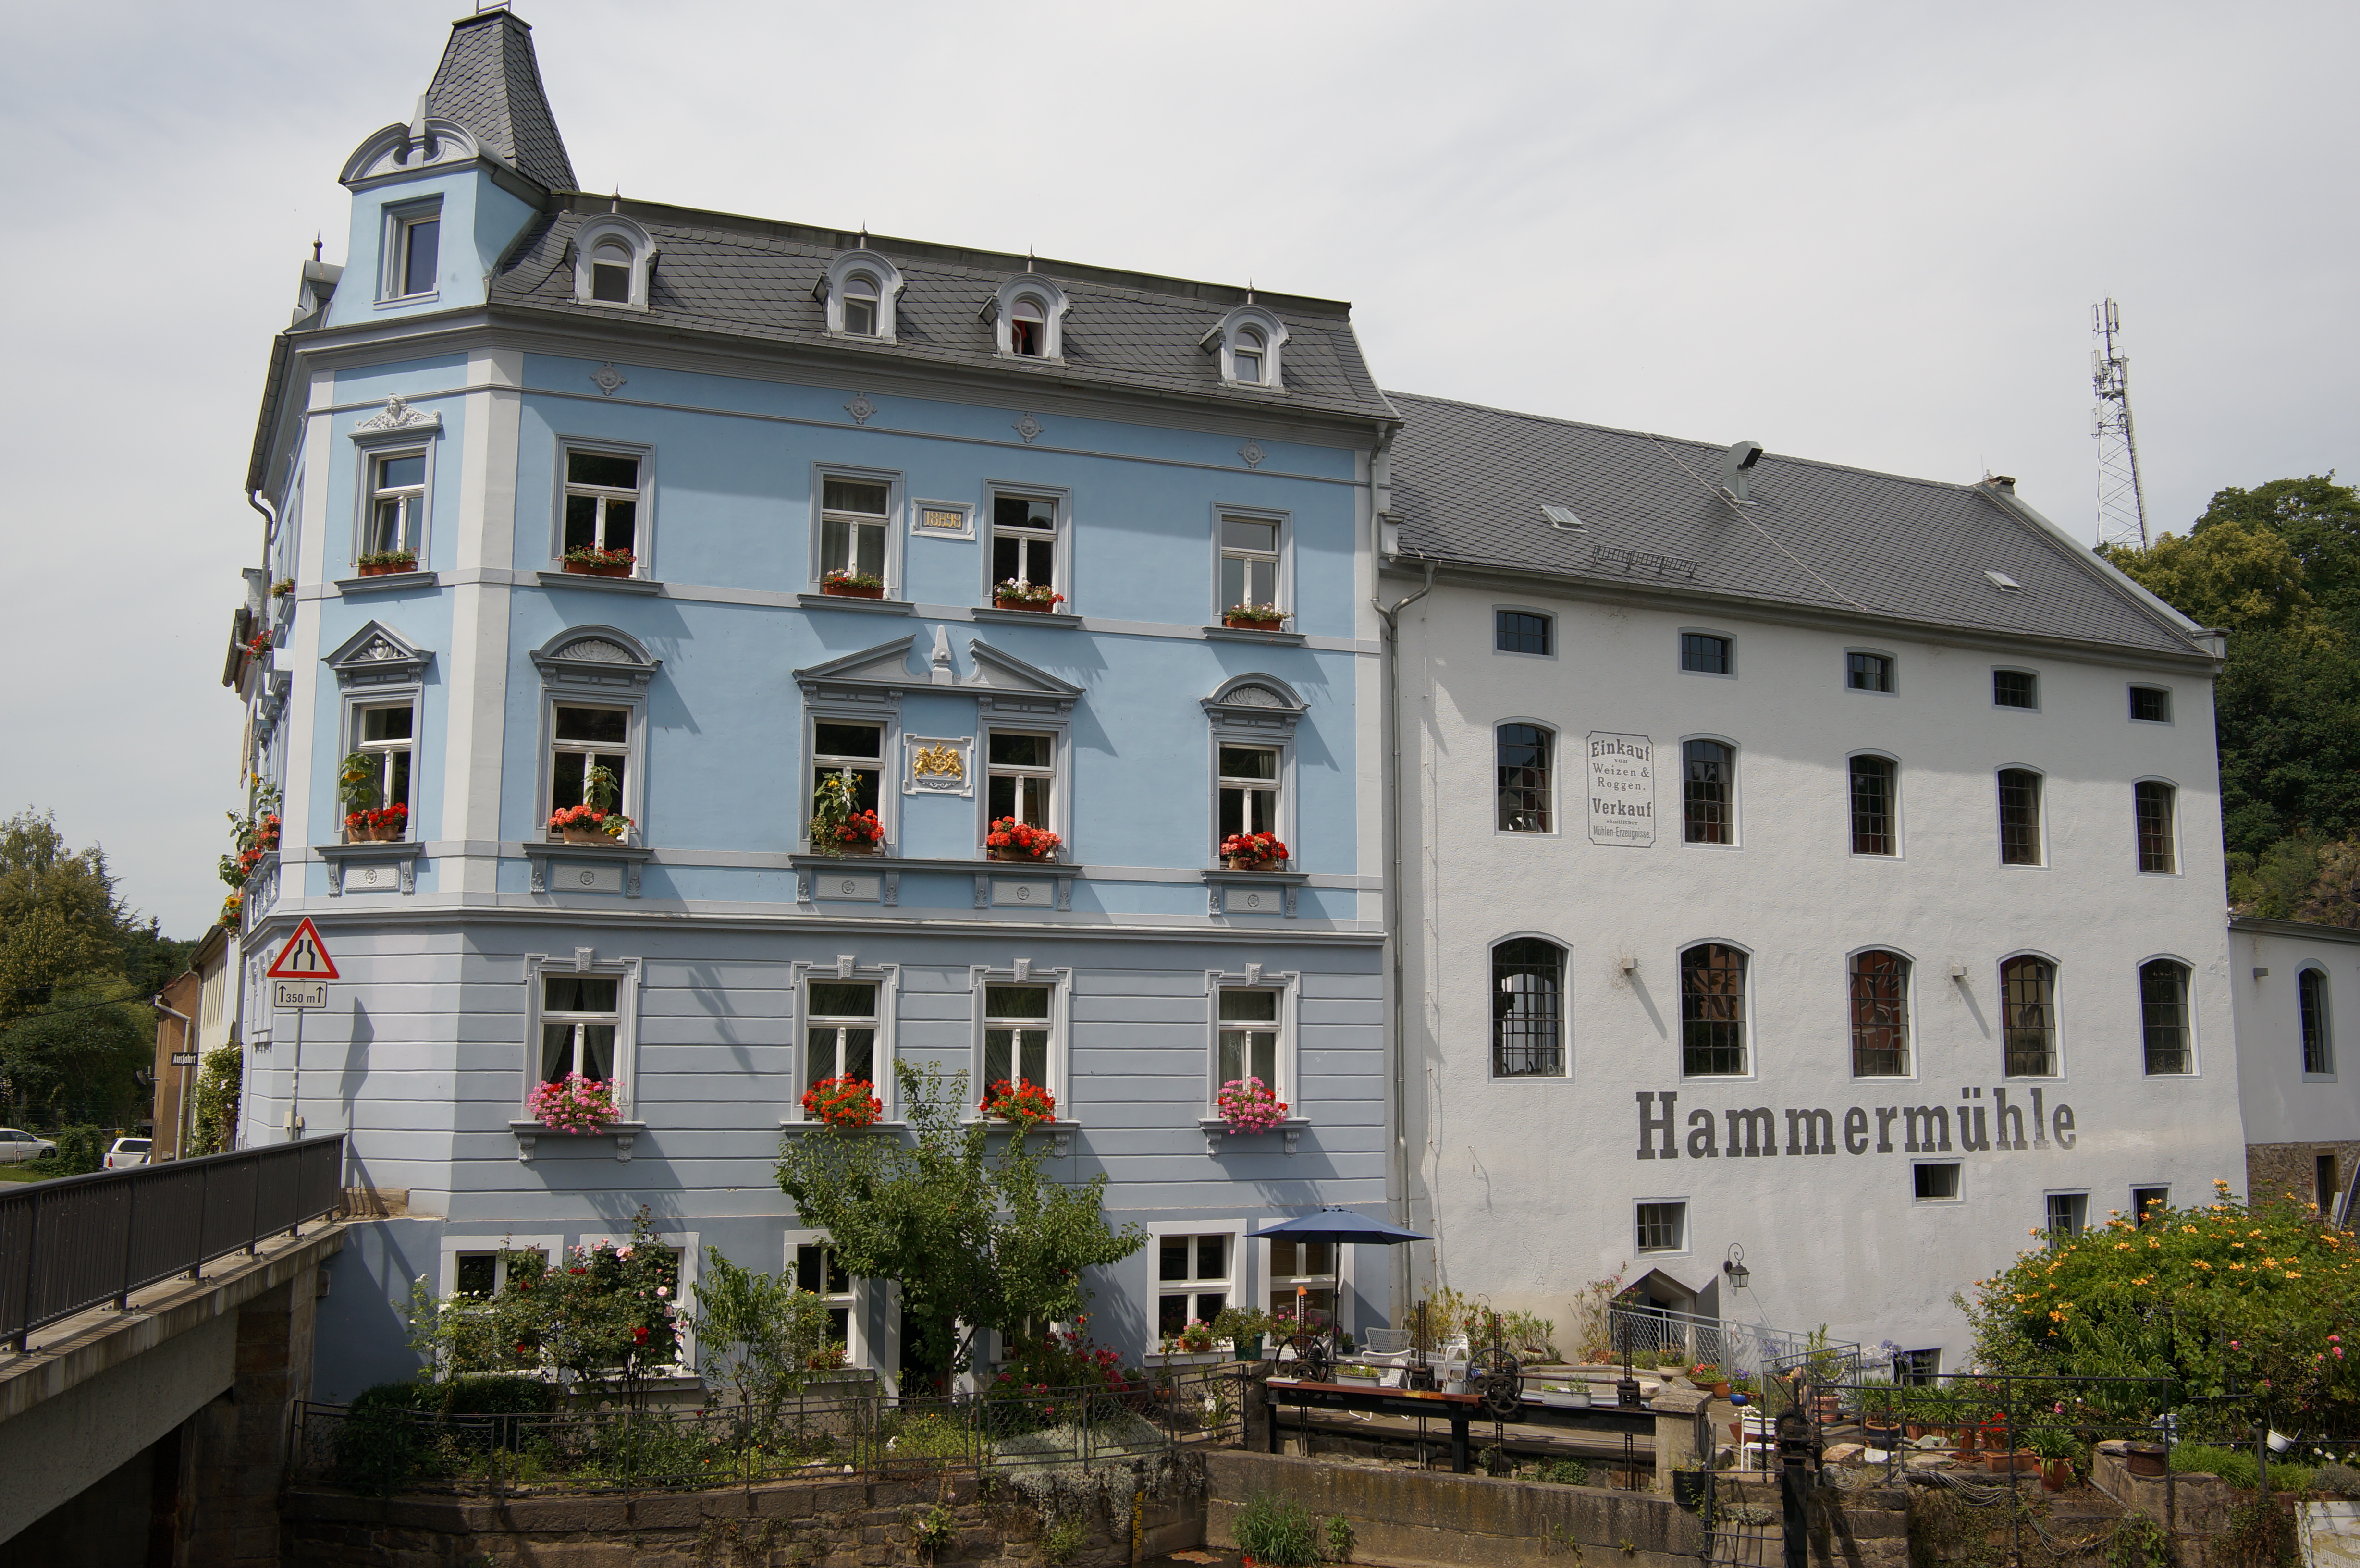
architecture, villa, mansion, house, town, building, chateau, palace, facade, property, waterway, 2016, germany, deutschland, samyang, sony, estate, nex, nex6, saxony, sachsen, 21mm, lenstagged, samyang21mm114umccse, samyang21mm, steffenzahn, manor house, bautzen, tours